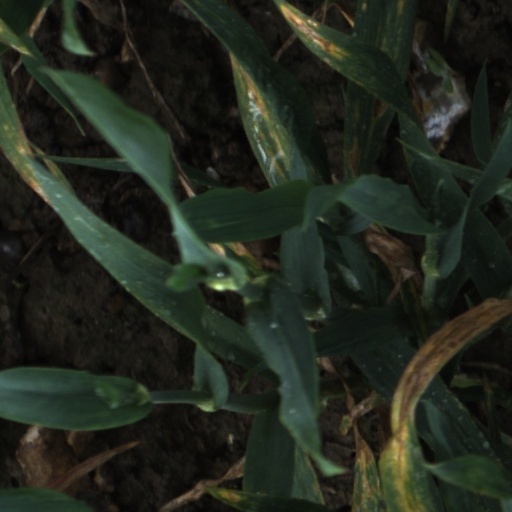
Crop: wheat